Nodar Djin

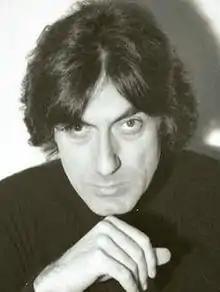

Nodar Djin (January 8, 1947 — April 4, 2002) was a Georgian-born Russian writer, journalist and philosopher.